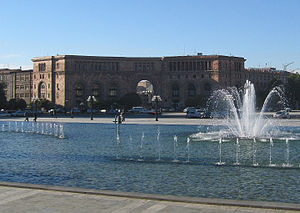
Jerevan / Turisme
Republik-pladsen
Jerevan er hovedstad i Armenien, har 1.075.800 indbyggere og ligger nær grænsen til Tyrkiet.